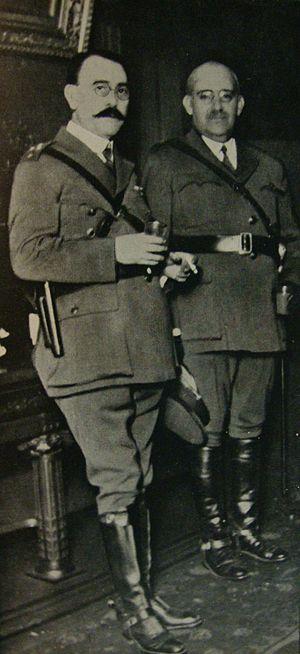
La Concordancia était une alliance politique formée en Argentine en 1931, dans le sillage du coup d’État militaire de septembre 1930 qui renversa le président Yrigoyen. Composée du Parti démocrate national, de l’Union civique radicale antipersonnaliste et du Parti socialiste indépendant, cette alliance gouverna l’Argentine de 1932 à 1943, durant la Décennie infâme, période de l’histoire argentine caractérisée par une fraude électorale institutionnalisée et une corruption omniprésente. La création de la Concordancia avait été voulue par le général Agustín Pedro Justo pour soutenir sa candidature à la présidence, après que le dictateur issu du coup d’État septembriste, le général José Félix Uriburu, voyant au terme d’un an de gouvernement que son projet politique corporatiste inspiré du fascisme italien ne rencontrait que peu d’écho dans la société argentine, se fut résigné à convoquer des élections pour novembre 1931. La Concordancia représentait la fraction de la droite argentine qui voulait faire perdurer le système en place, et notamment maintenir le suffrage universel instauré en 1916.
Le coup d’État de 1930 est le coup d’État exécuté le 6 septembre 1930 en Argentine par un groupe de militaires sous la direction du général José Félix Uriburu et visant à renverser le régime constitutionnel du président élu Hipólito Yrigoyen et à lui substituer une dictature militaire. La période dictatoriale civico-militaire dont ce coup d’État fut le prélude, et qui sera plus tard surnommée Décennie infâme, se caractérisera par la pratique systématique de la fraude électorale, appelée fraude patriotique, par la persécution des opposants politiques, et par de nombreux cas de corruption qui scandaliseront l’opinion publique argentine.